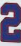
Number: 2